Punched card

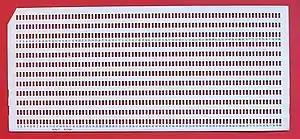
Invalid "lace cards" such as this pose mechanical problems for card readers.

For some computer applications, binary formats were used, where each hole represented a single binary digit (or "bit"), every column (or row) is treated as a simple bit field, and every combination of holes is permitted.